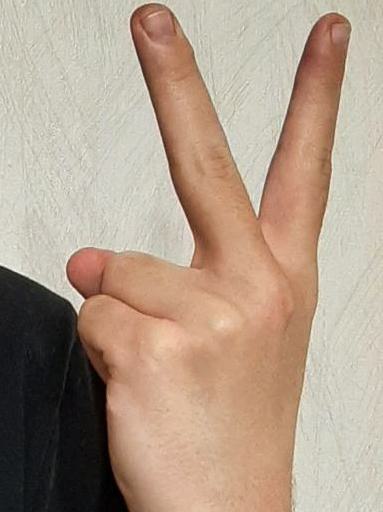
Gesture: peace_inverted